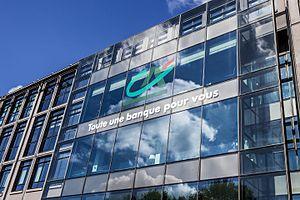
Nouveau siège de Crédit Agricole S.A. à Montrouge
Le Crédit agricole, anciennement surnommé la « Banque verte » du fait de son activité d'origine au service du monde agricole, est le plus grand réseau de banques coopératives et mutualistes au monde. En France, le Crédit agricole est composé des 39 caisses régionales de Crédit agricole. Il est devenu en 1990 un groupe bancaire généraliste international. Il est coté via sa holding Crédit agricole S.A. au Premier Marché d'Euronext Paris et fait partie de l'indice CAC 40.